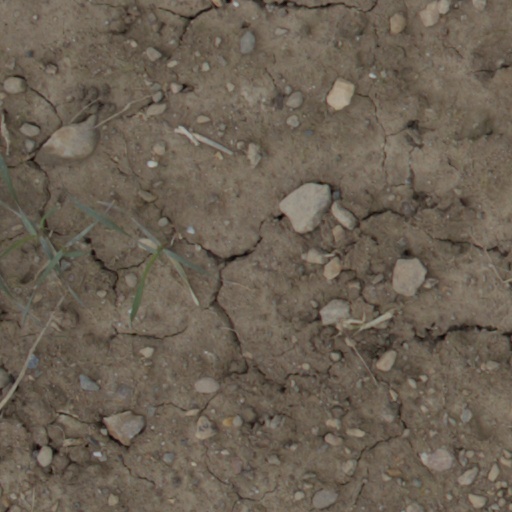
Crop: wheat